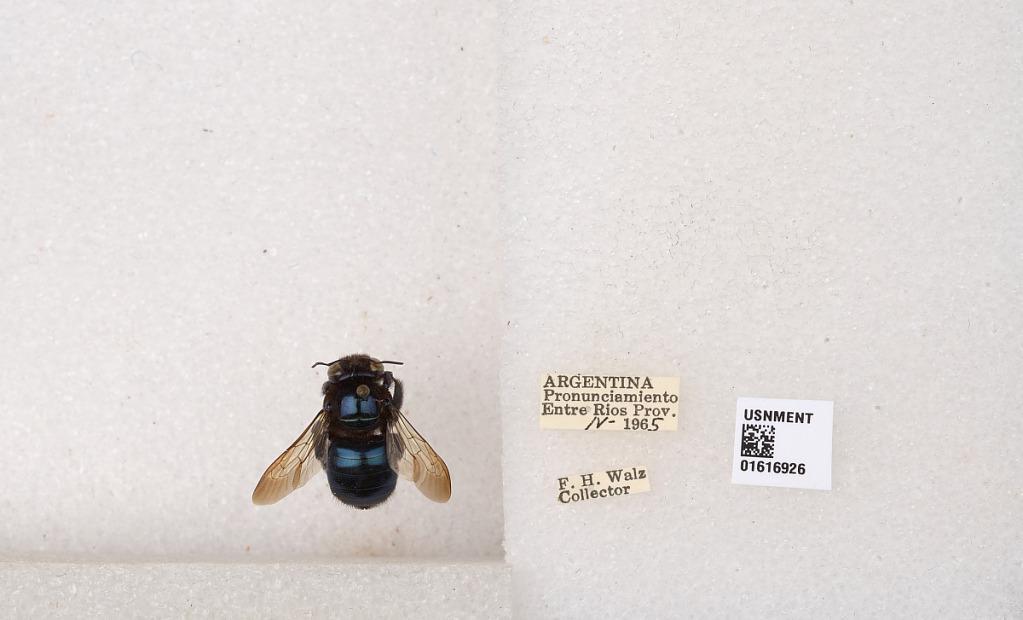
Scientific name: Xylocopa (Schonnherria) splendidula Lepeletier
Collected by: F. Walz
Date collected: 1965-4-1
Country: Argentina
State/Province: Entre Rios
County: Uruguay
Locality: Pronunciamiento